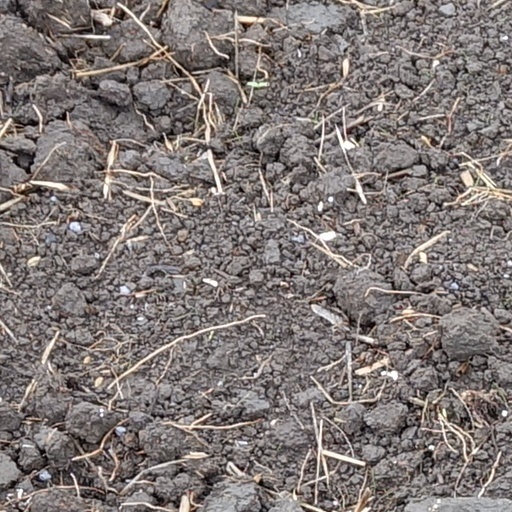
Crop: wheat